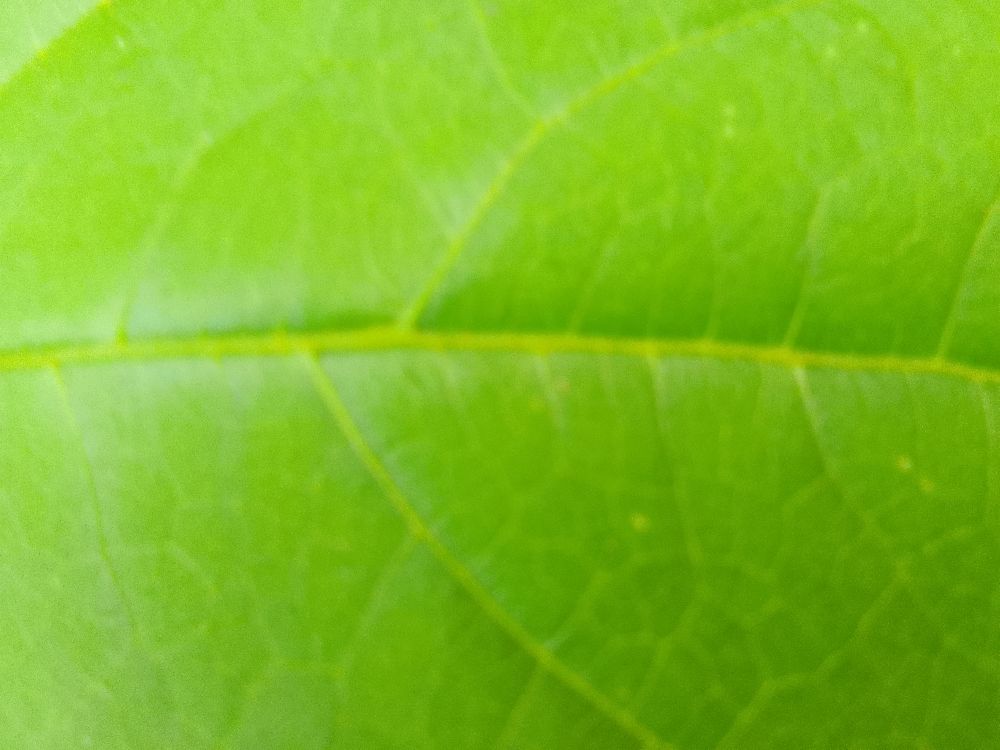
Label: healthy